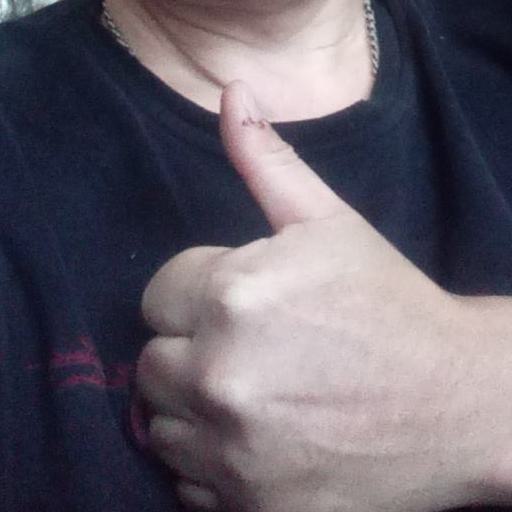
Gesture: like